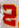
Number: 2